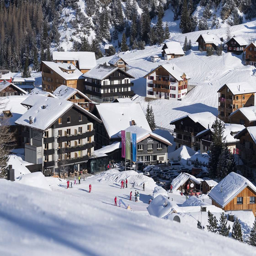
malbun ski resort lichtenstein